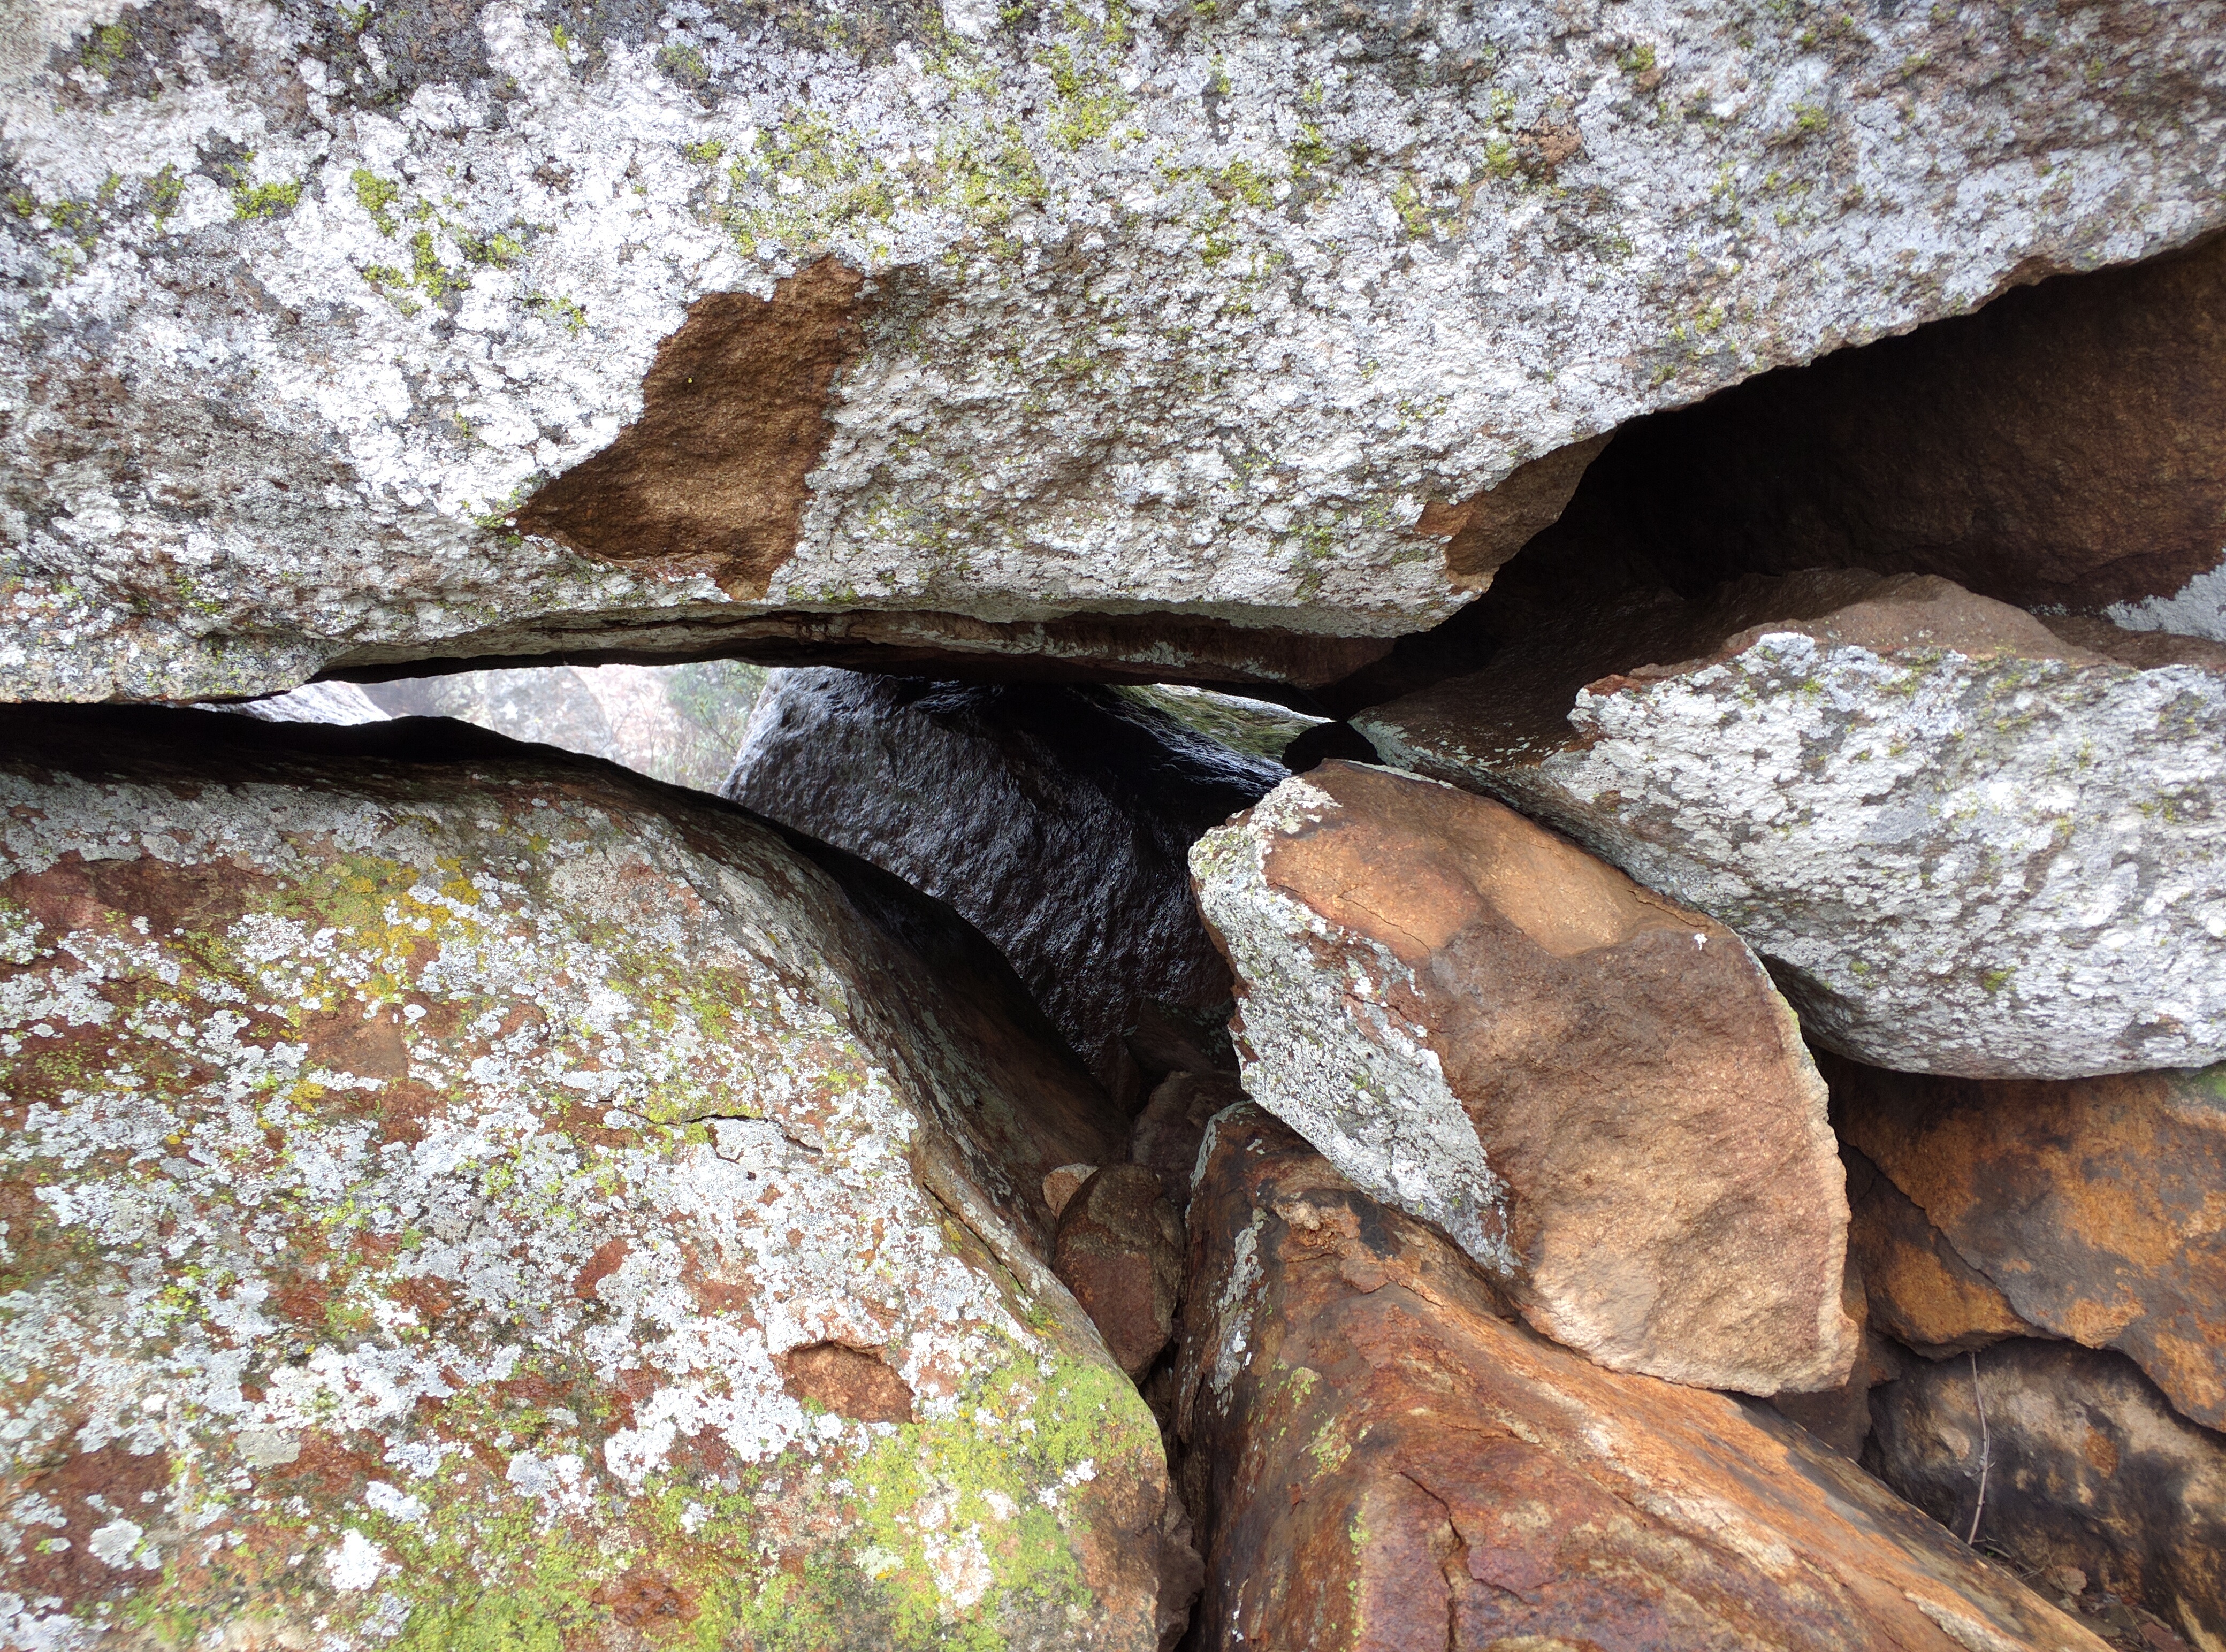
tree, nature, forest, rock, branch, plant, wood, leaf, trunk, formation, wildlife, stream, autumn, material, geology, boulder, woodland, woody plant